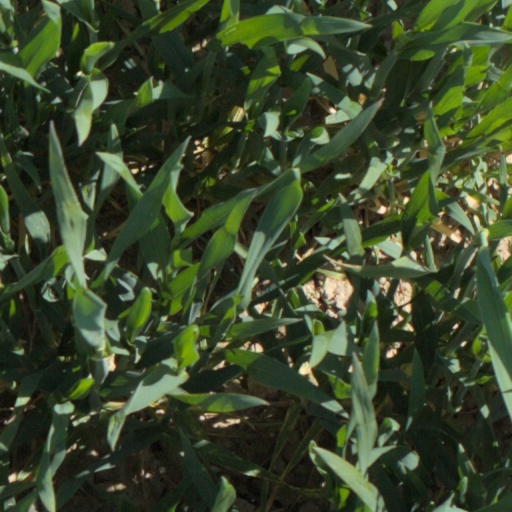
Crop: wheat